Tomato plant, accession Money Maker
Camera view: vertical (180 deg); turntable rotation: 180 degrees
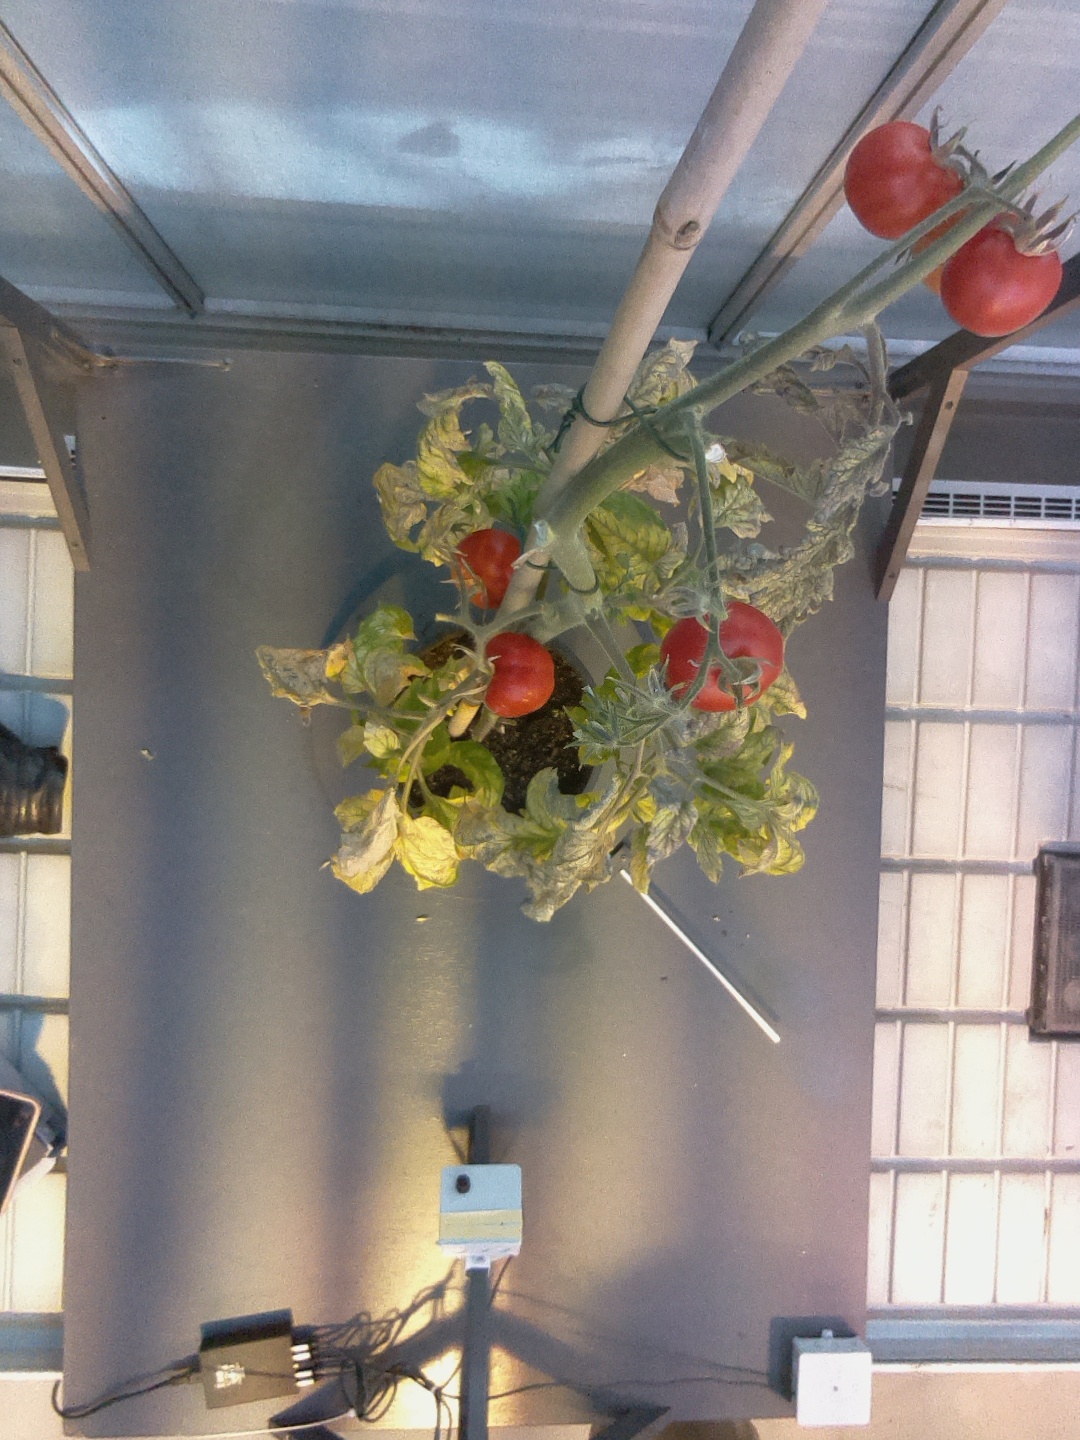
BBCH growth stage 87: 70%-80% of fruits show typical fully ripe color